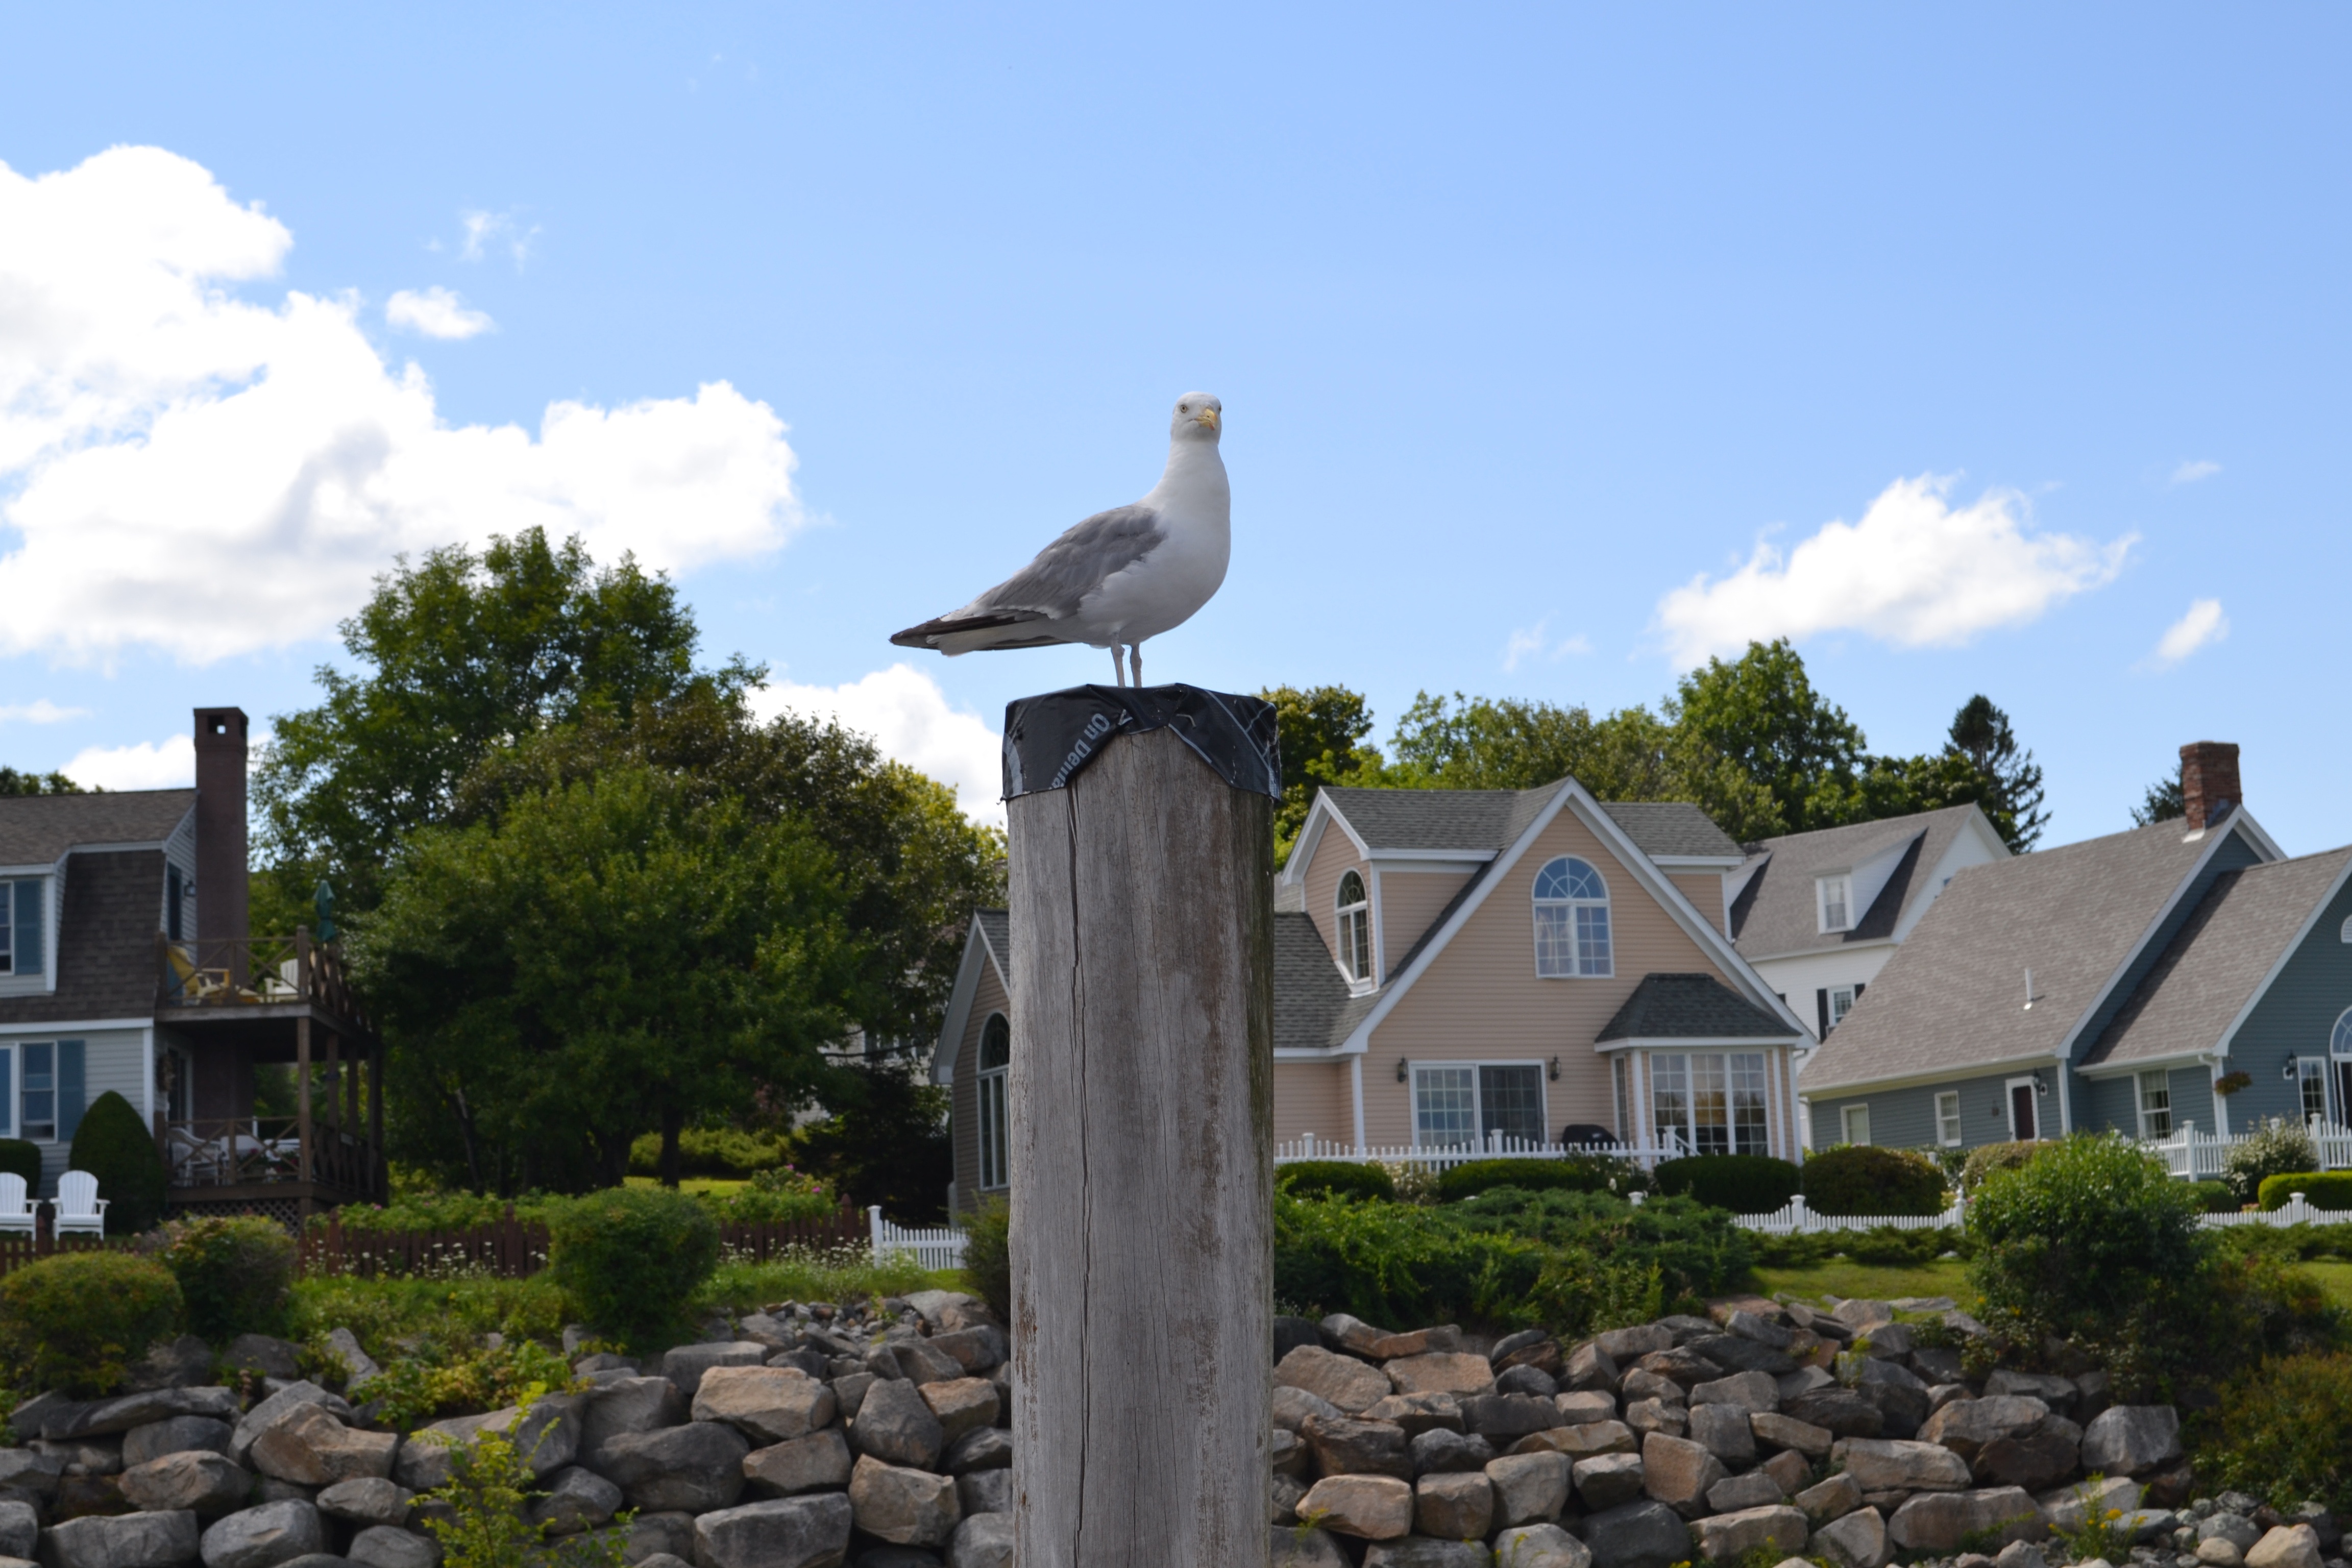
sea, coast, nature, ocean, bird, sky, seagull, monument, vacation, coastline, statue, birds, sculpture